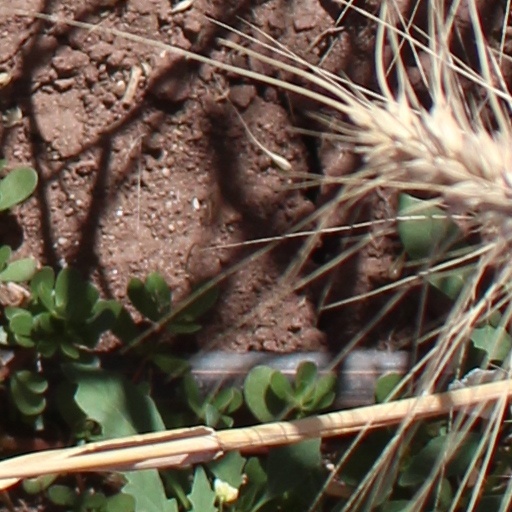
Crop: wheat